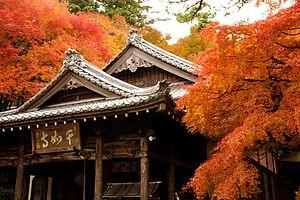
Le Sennyo-ji est temple bouddhiste de Shingon à Itoshima, Préfecture de Fukuoka, au Japon. Son préfixe sangō honoraire est Sennyo-ji Daihiō-in. Il est également appelé Raizan Kannon.